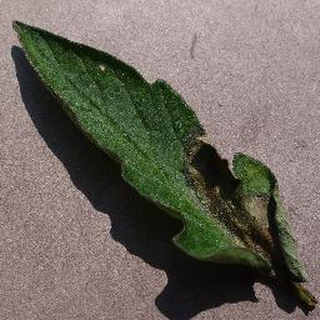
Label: tomato_late_blight